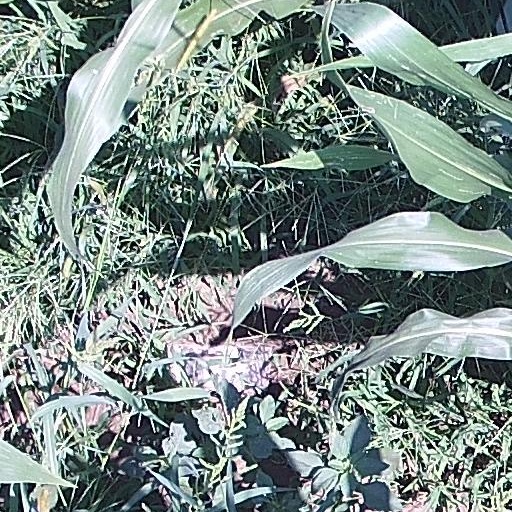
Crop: maize; corn